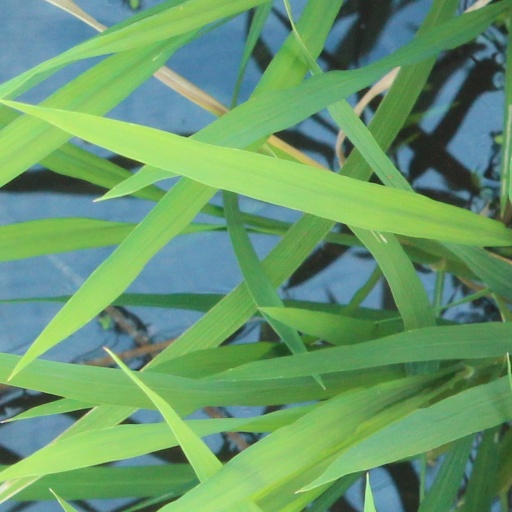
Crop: rice